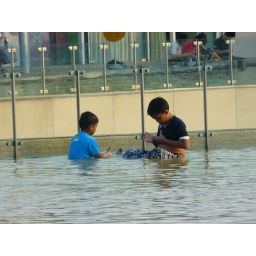
Two boys sitting in the shallow pools at the Vivocity water play area